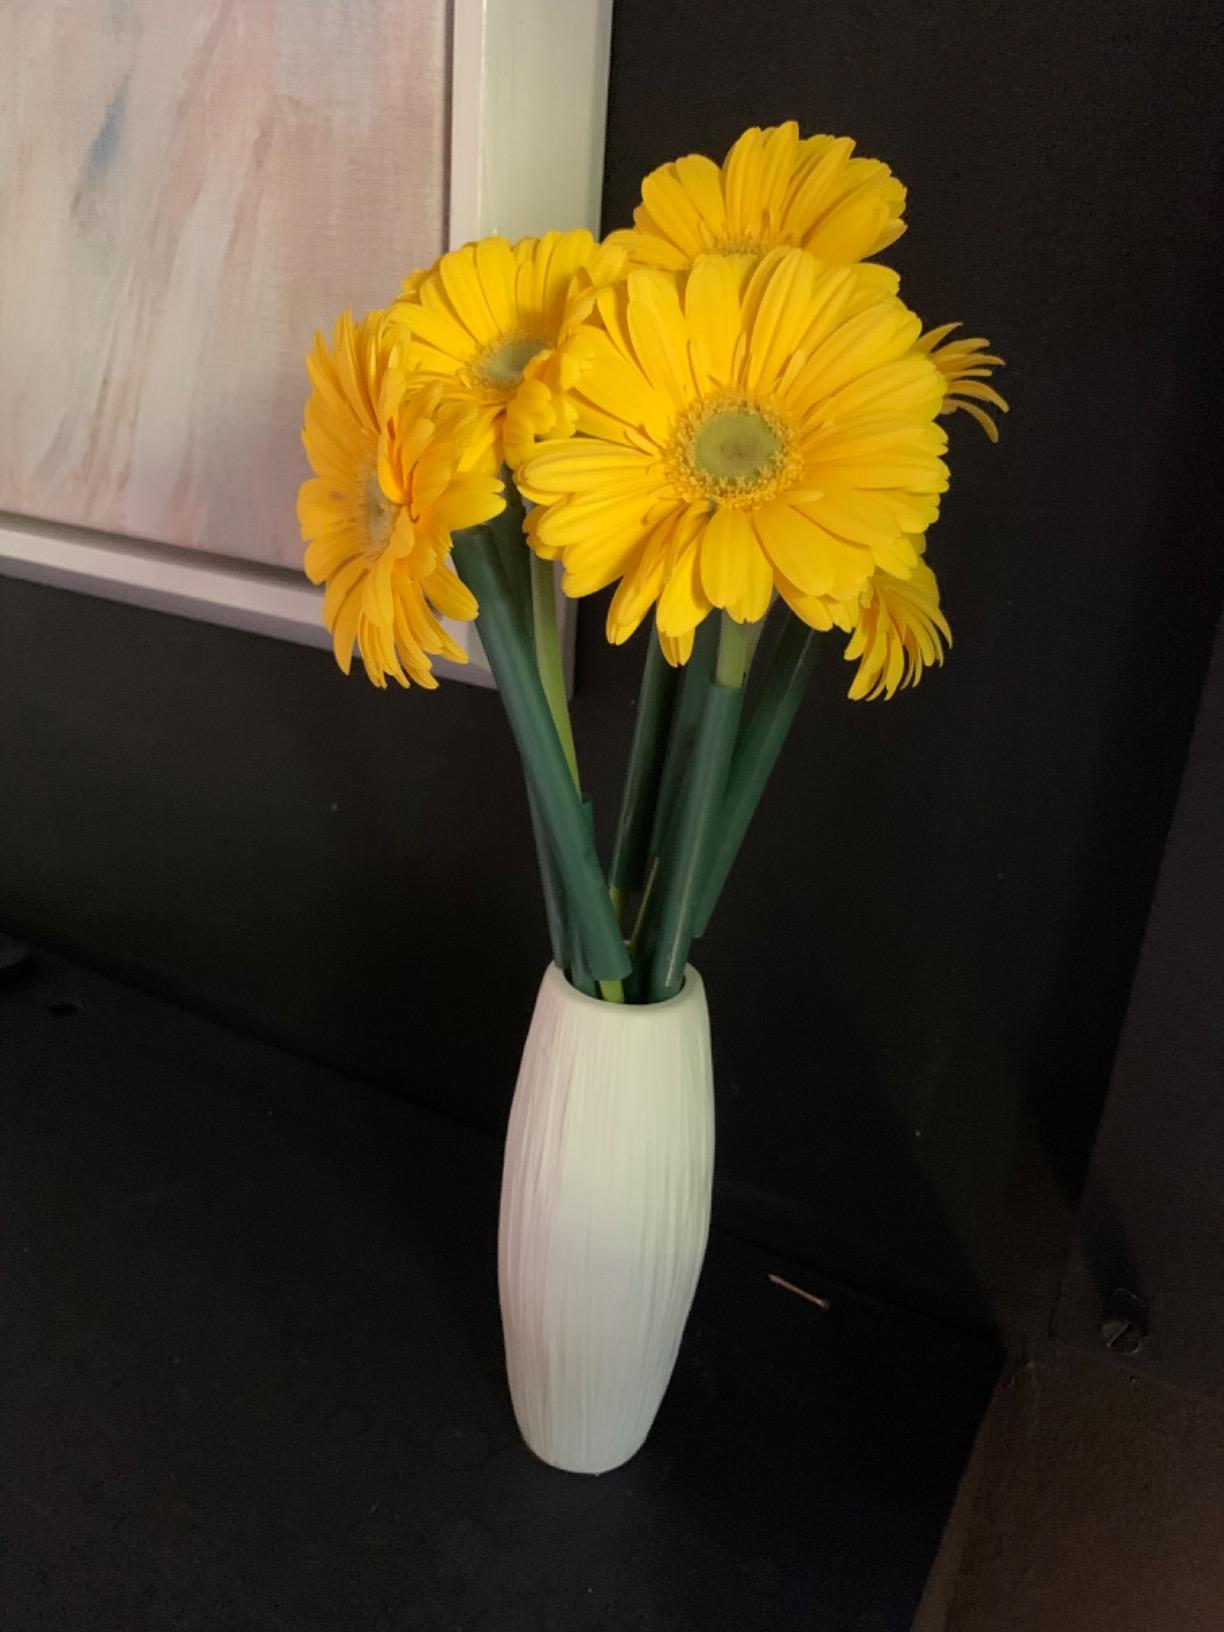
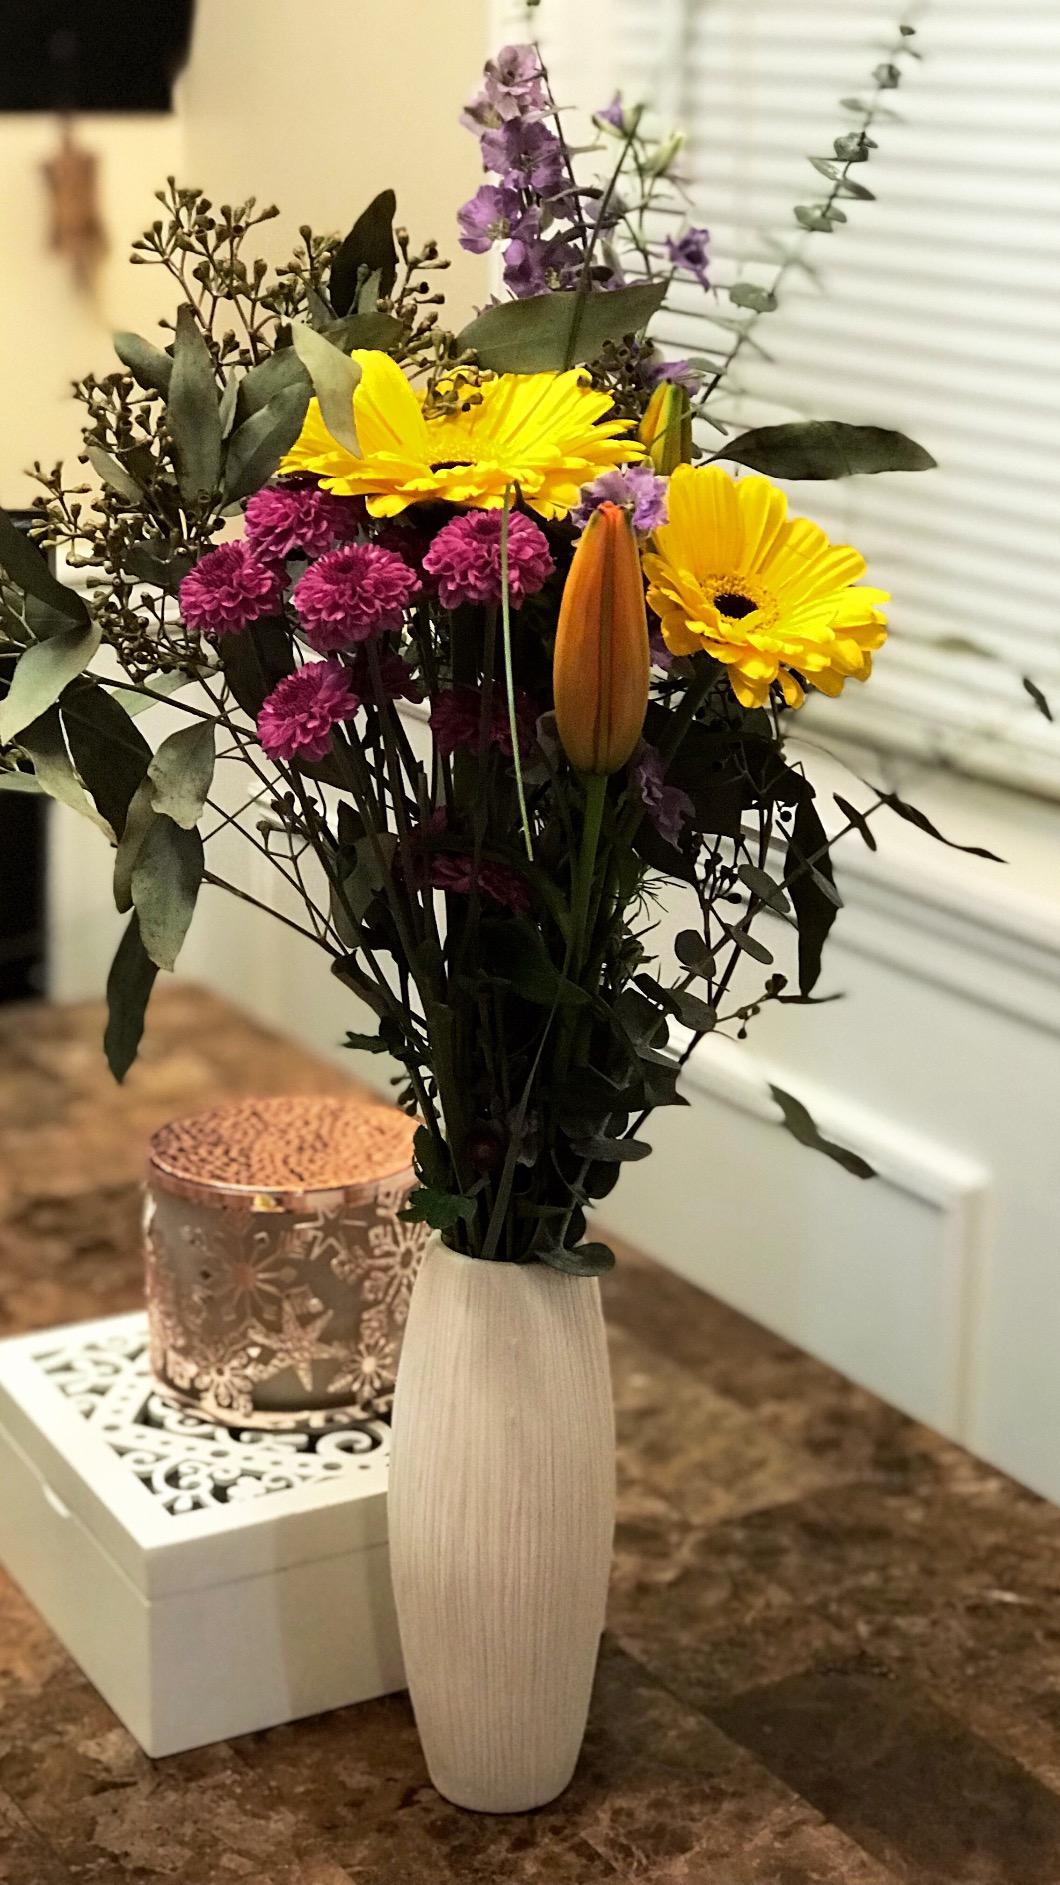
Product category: vase
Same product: yes